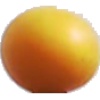
Label: cherry_wax_yellow